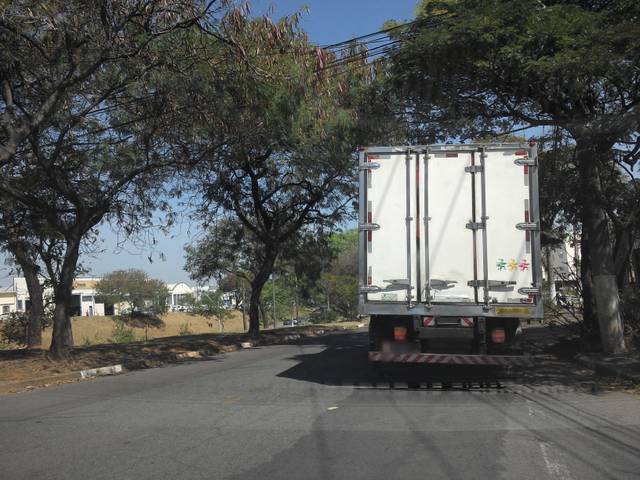
Region: Brazil
Coordinates: -22.896, -47.097